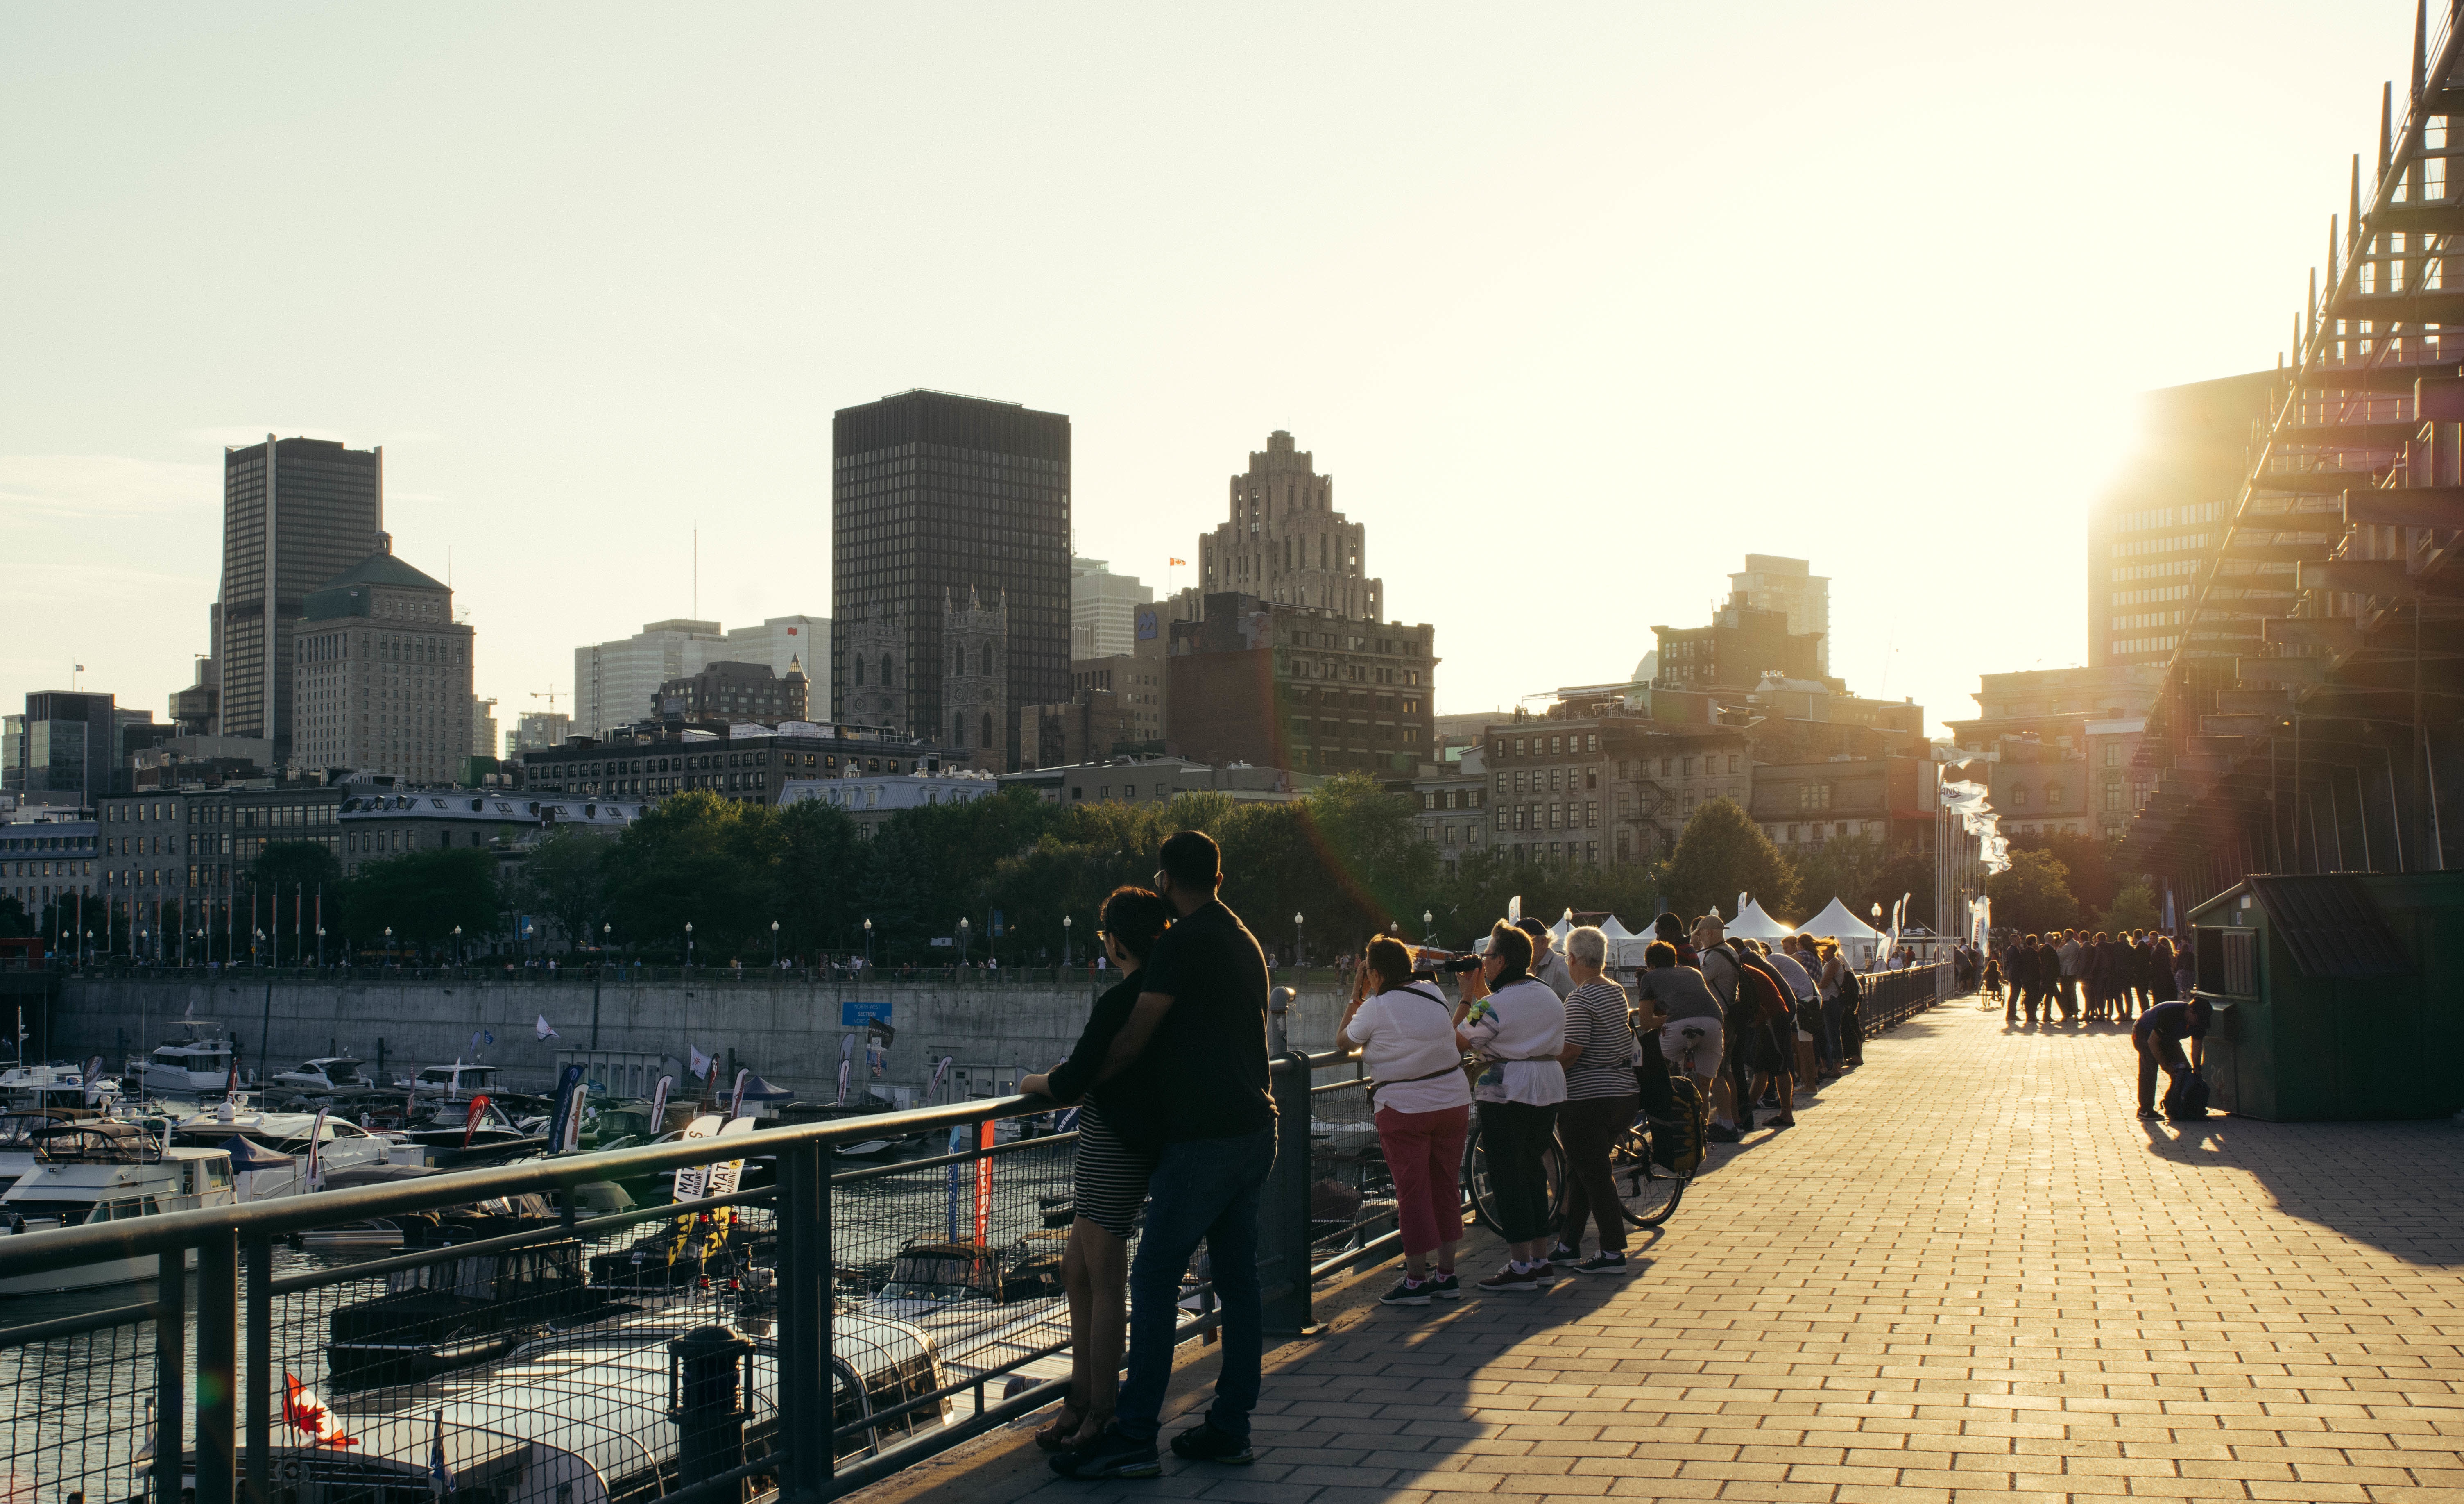
skyline, street, city, skyscraper, crowd, cityscape, downtown, evening, landmark, tourism, metropolis, urban area, human settlement, metropolitan area